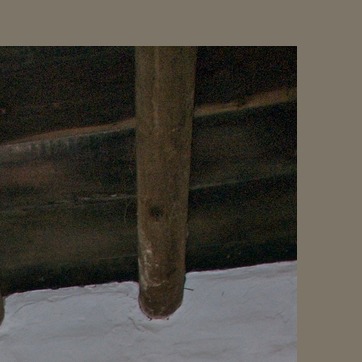
Material: wood